Abbeville

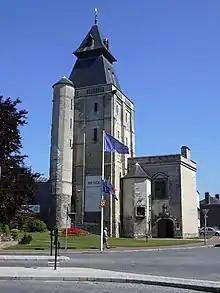
The belfry and the Boucher-de-Perthes Museum

Classified as a World Heritage Site in 2005 and registered as an historic monument in 1926, the is one of the oldest in France, built in 1209. On 20 May 1940, during a bombing, its roof was damaged and it was only in 1986 that it was rebuilt. The belfry is one of the fifty-six belfries of Belgium and France registered in 2005 by the World Heritage Committee of UNESCO in recognition of its testimony to the rise of municipal power in the region and its architecture. It has housed the of the city since 1954.